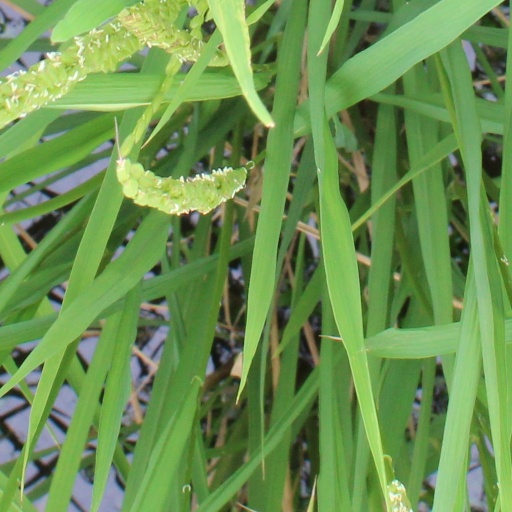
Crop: rice